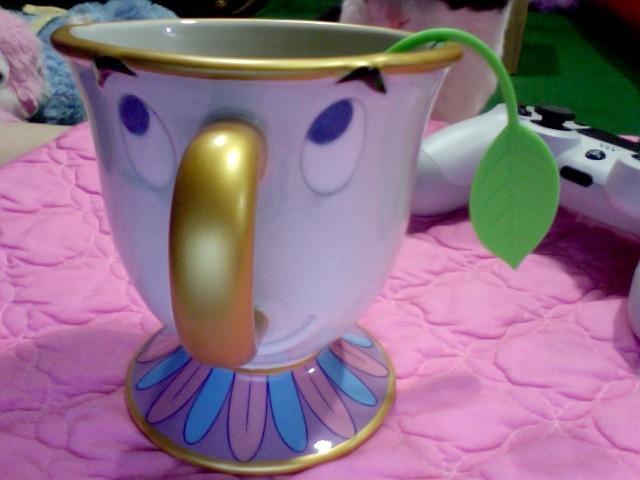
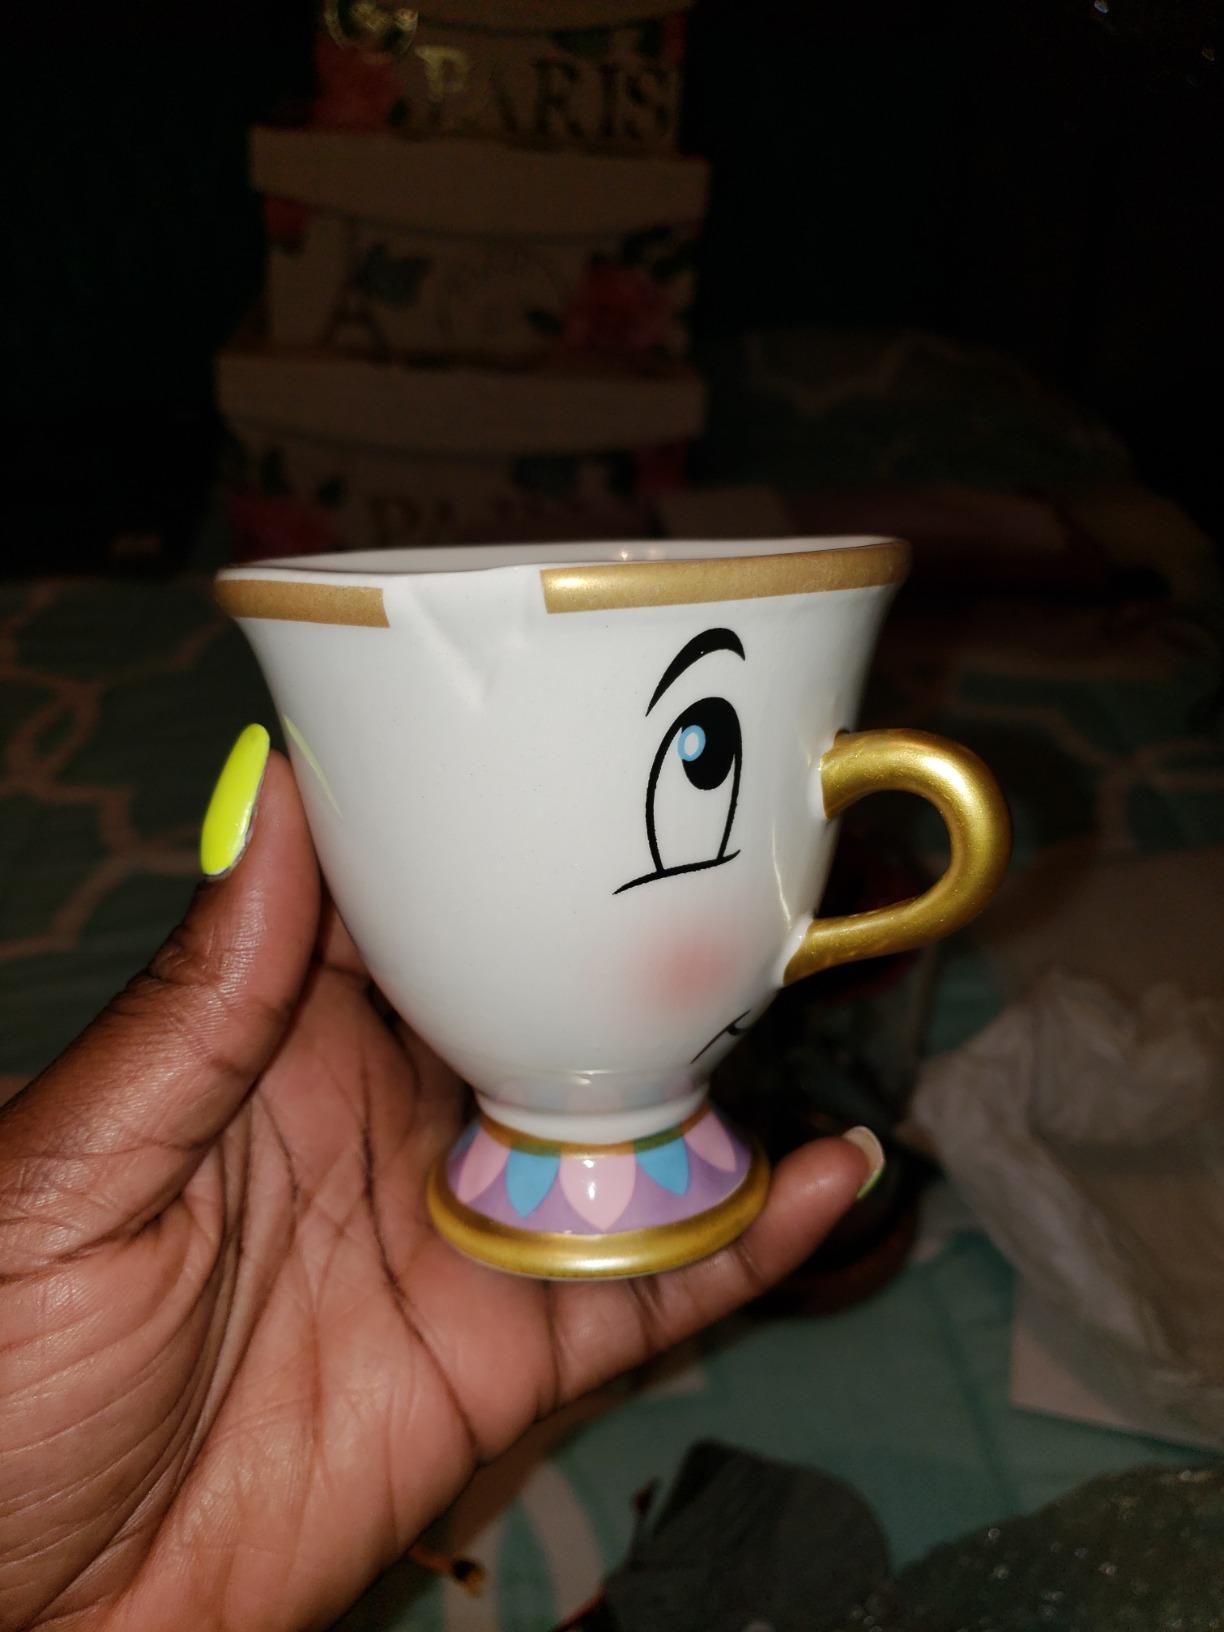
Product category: items_mug
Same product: no